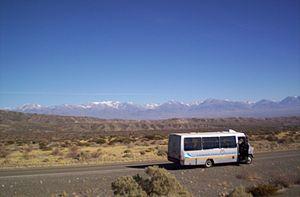
Le département d'Iglesia est une des 19 subdivisions de la province de San Juan, en Argentine. Son chef-lieu est la ville de Rodeo.